Sigurd Haakonsson

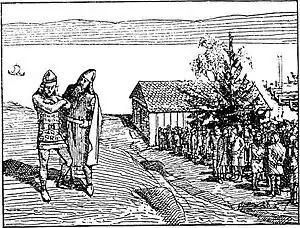
Sigurd Ladejarl with King Haakon the Good, Drawing by Christian Krohg, 1899

Sigurd Håkonsson (died 962) was a Norwegian nobleman and Jarl of Lade in Trøndelag.